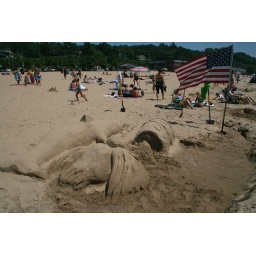
Sand sculptures at a sand sculpture building competition at the beach in Grand Haven.